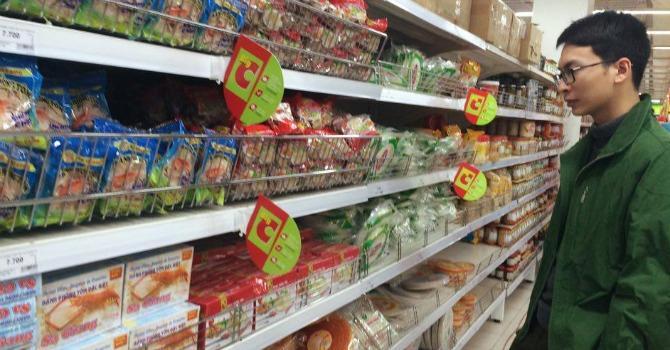
ở bên cạnh quầy hàng bánh kẹo có sự xuất hiện của một chàng trai